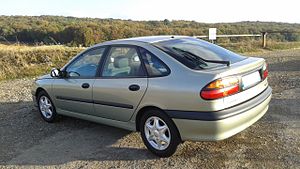
Renault Laguna I / Modelhistorie / Facelift
Renault Laguna I er den første generation af Renaults store mellemklassebil, Laguna.